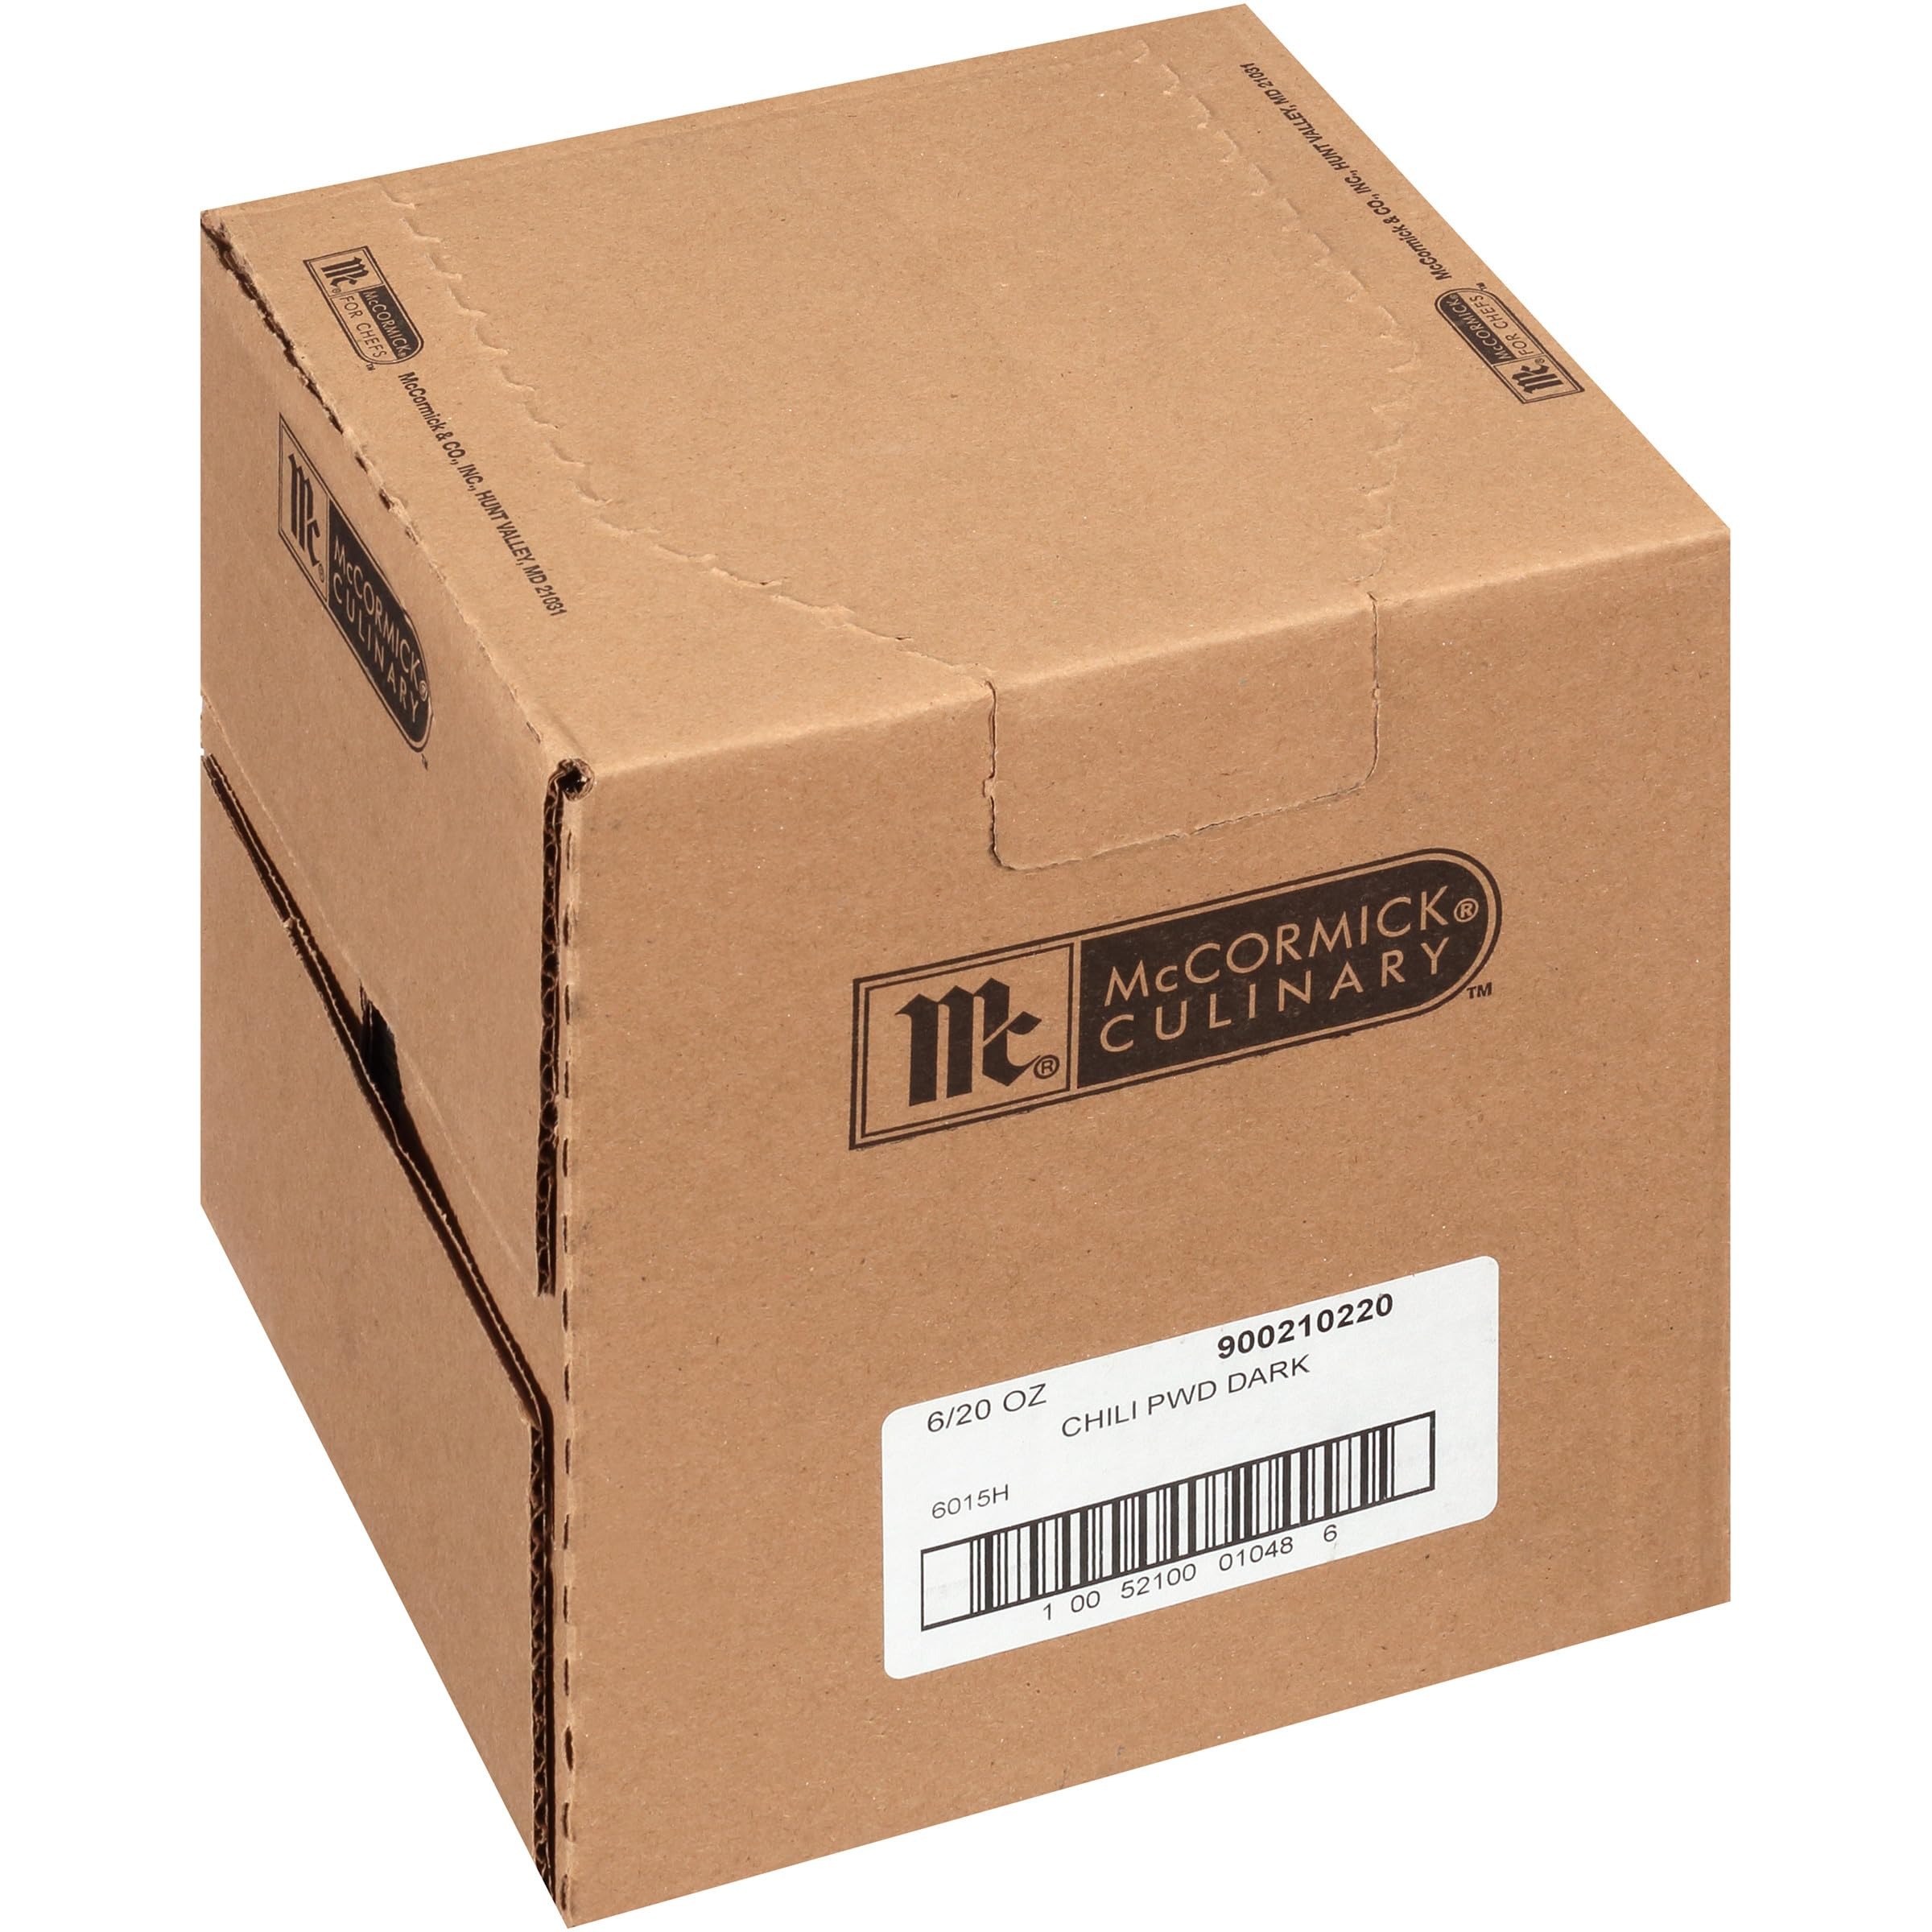
Item Name: McCormick Culinary Dark Chili Powder, 20 oz (Pack of 6) - Six 20 Ounce Containers or Dark Chili Powder, Enhances Nachos, Tacos, Enchiladas and Dark Chocolate
Value: 120.0
Unit: Ounce

Price: 17.5